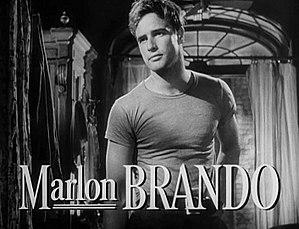
Un tramway nommé Désir est un film américain réalisé par Elia Kazan, sorti le 18 septembre 1951
La Méthode, aussi appelée Système Stanislavski, est le nom donné aux principes d'interprétation théâtraux inventés et mis en œuvre par le professeur d'art dramatique russe Constantin Stanislavski. Cette méthode a été ensuite reprise par Lee Strasberg à l'Actors Studio pour la formation des plus grands acteurs de théâtre et de cinéma américains. Dans le monde anglophone, on parle de « method acting ».
Marlon Brando, Jr. /ˈmɑɹlən ˈbɹændoʊ/ est un acteur et réalisateur américain né le 3 avril 1924 à Omaha et mort le 1ᵉʳ juillet 2004 à Los Angeles.
La bisexualité est le fait d'éprouver de l'attirance sexuelle ou des sentiments amoureux pour plus d'un sexe ou genre. Plus largement, la bisexualité est le fait d'avoir des relations amoureuses ou sexuelles aussi bien avec des personnes du même genre qu'avec des personnes d'un autre genre.
La guerre froide est le nom donné à la période de fortes tensions géopolitiques durant la seconde moitié du XXᵉ siècle, entre d'une part les États-Unis et leurs alliés constitutifs du bloc de l'Ouest et d'autre part l'Union des républiques socialistes soviétiques et ses États satellites formant le bloc de l'Est. La guerre froide s'installe progressivement à partir de la fin de la Seconde Guerre mondiale dans les années 1945 à 1947 et dure jusqu'à la chute des régimes communistes en Europe en 1989, rapidement suivie de la dislocation de l'URSS en décembre 1991.
Le sadisme et le masochisme sont deux thèmes présents dans le septième art. Plutôt que de parler de sadomasochisme ou BDSM au cinéma, cet article sépare le sadisme du masochisme, ce qui permet de traiter l'ensemble des films, qu'ils abordent la seule thématique du sadisme, ou bien celle du masochisme, et sans qu'il soit forcément et uniquement question de jeux sexuels contractuels.